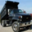
Label: truck